Coronations in Europe

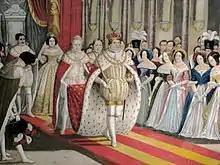
Coronation of Christian VIII of Denmark, from a contemporary engraving, 1840.

Vratislaus II of Bohemia was the first crowned ruler of Bohemia. During the Middle Ages, it was held that enthronement would make a person Duke of Bohemia and that only coronation would make a person King of Bohemia. St. Vitus Cathedral was the coronation church. Monarchs of Bohemia were crowned with the Crown of Saint Wenceslas and invested with royal insignia, among which a cap or mitre and a lance (symbols of Saint Wenceslas) were specific for Bohemian coronations.